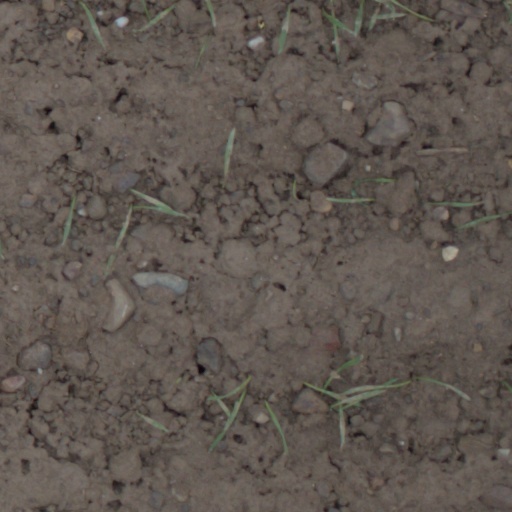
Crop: wheat